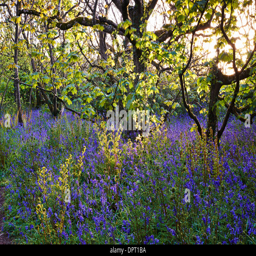
dappled evening light shining through the trees highlighting the bluebells and ferns